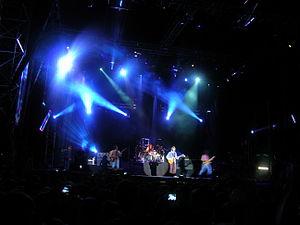
Extremoduro est un groupe de rock espagnol, originaire de Plasence. Le nom du groupe signifie littéralement « Extrême dur » ; il s'agit d'un jeu de mot avec leur région d'origine, l'Estrémadure, en espagnol Extremadura. Le groupe est formé en 1987 par Roberto Iniesta.